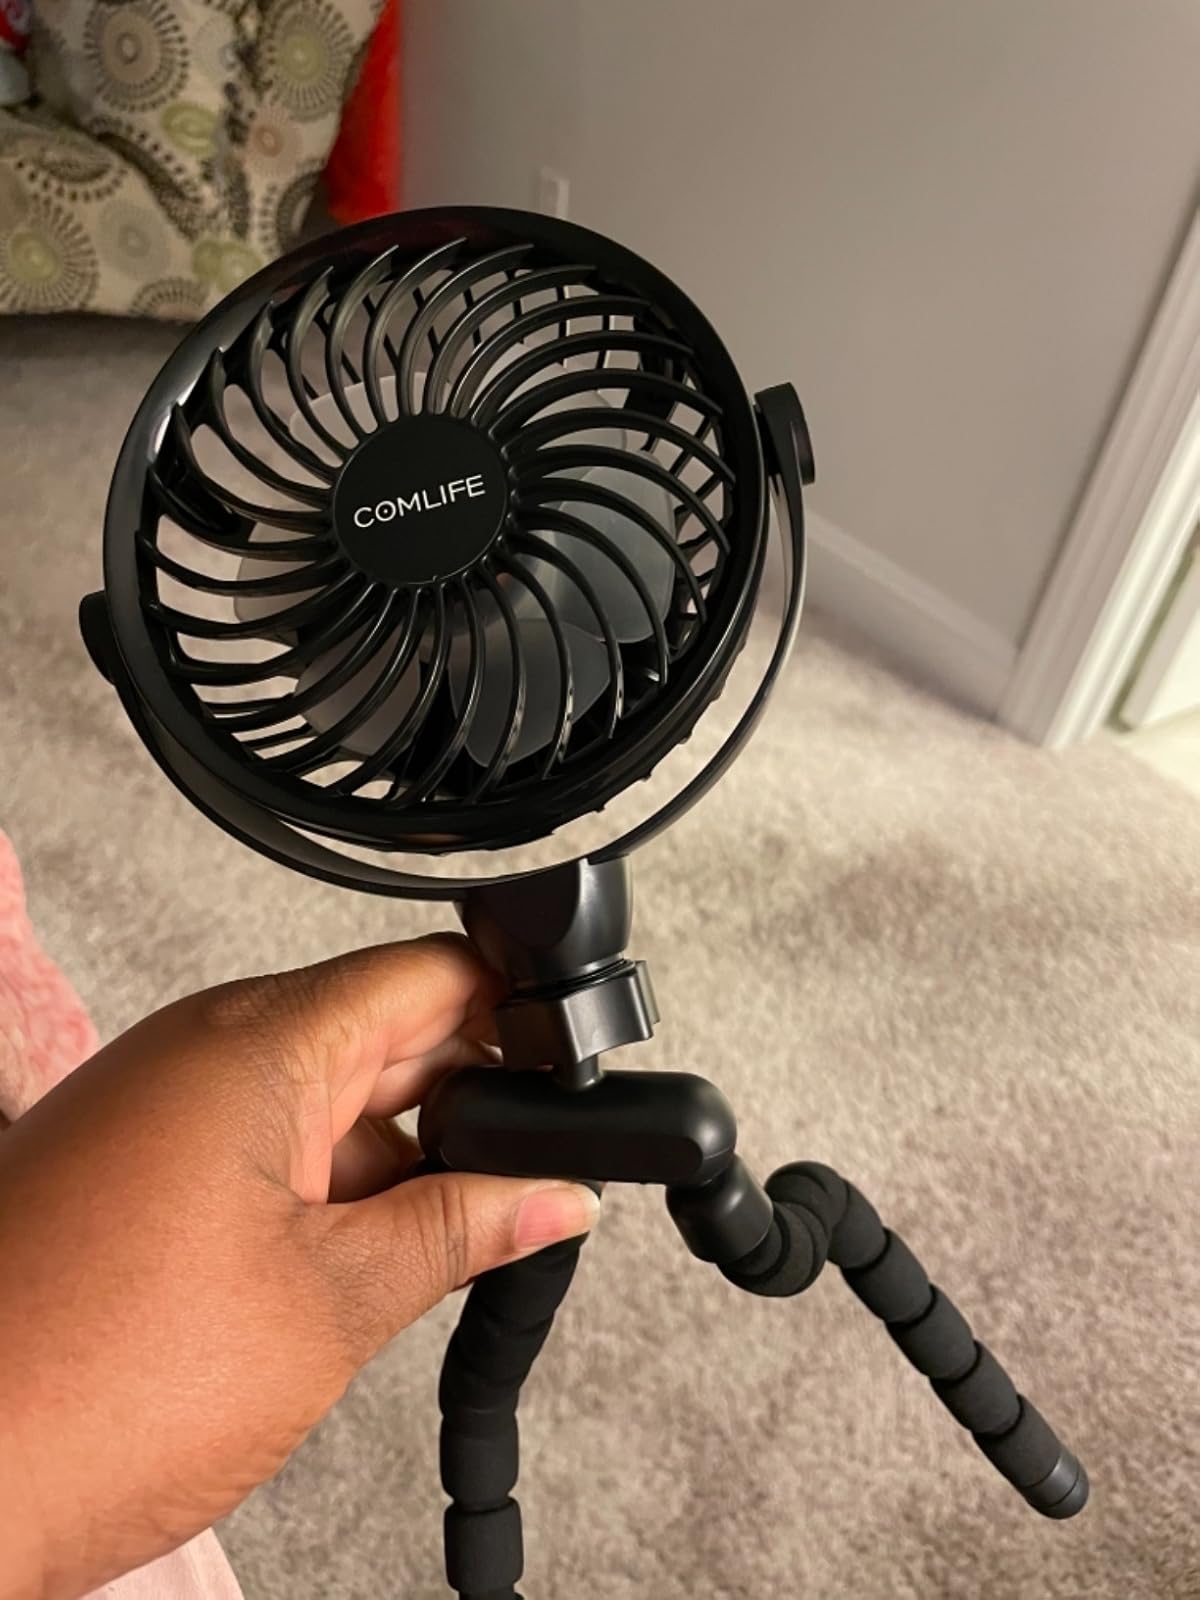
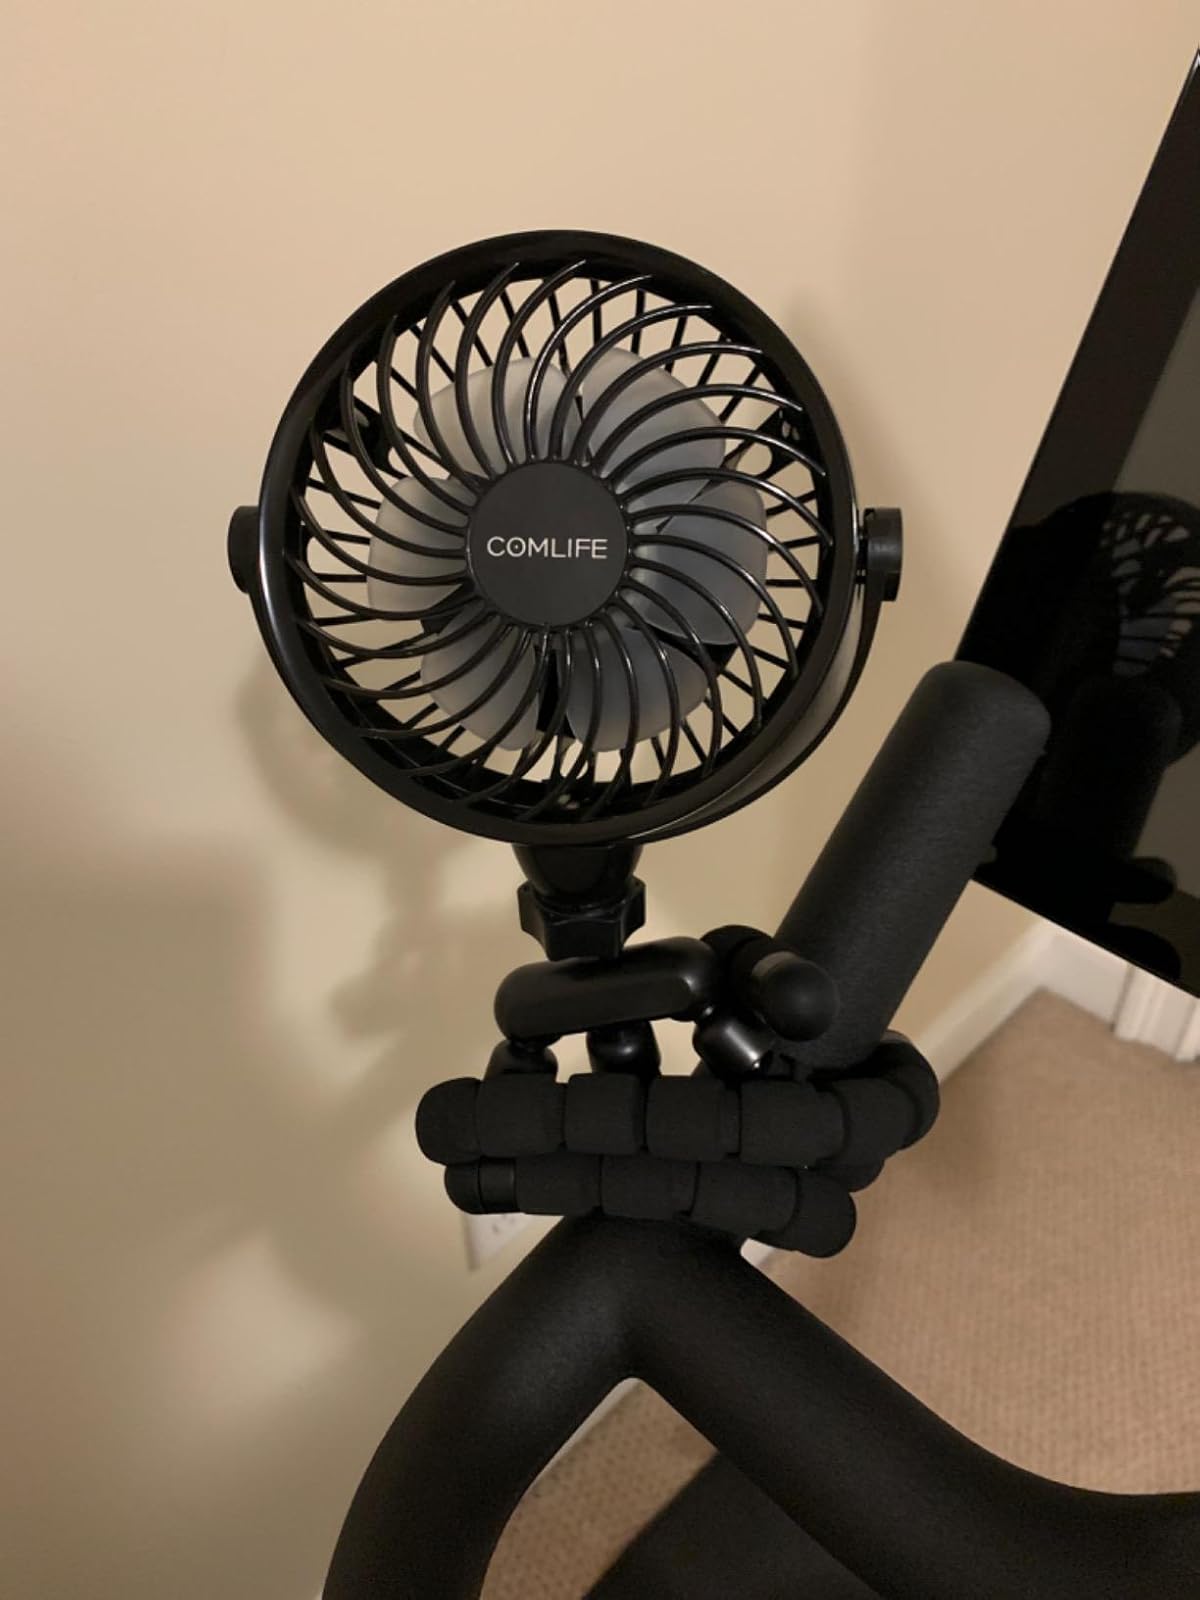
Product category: fan
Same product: yes